Ernest Jaqua

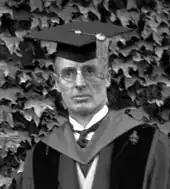
Jaqua in 1927

Ernest James Jaqua (October 24, 1882July 27, 1972) was an American academic who was the first president of Scripps College from 1926 to 1942. He earned degrees from Grinnell College (BA), Columbia University (MA), Union Theological Seminary (ThD), and Harvard University (PHD).